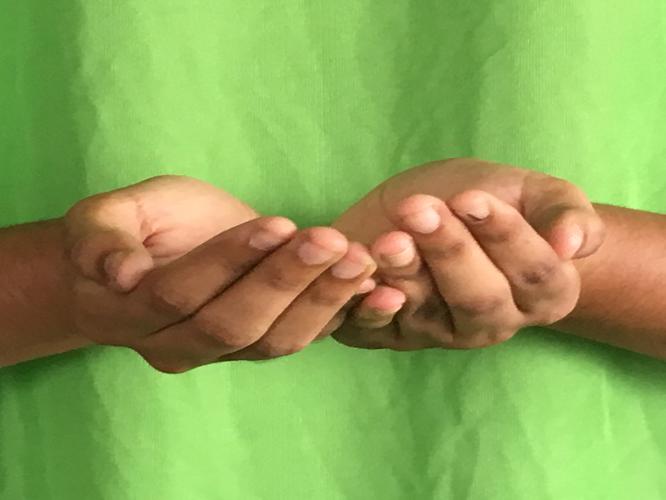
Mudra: Pushpaputa
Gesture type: double_hand